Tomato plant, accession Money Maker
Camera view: vertical (180 deg); turntable rotation: 0 degrees
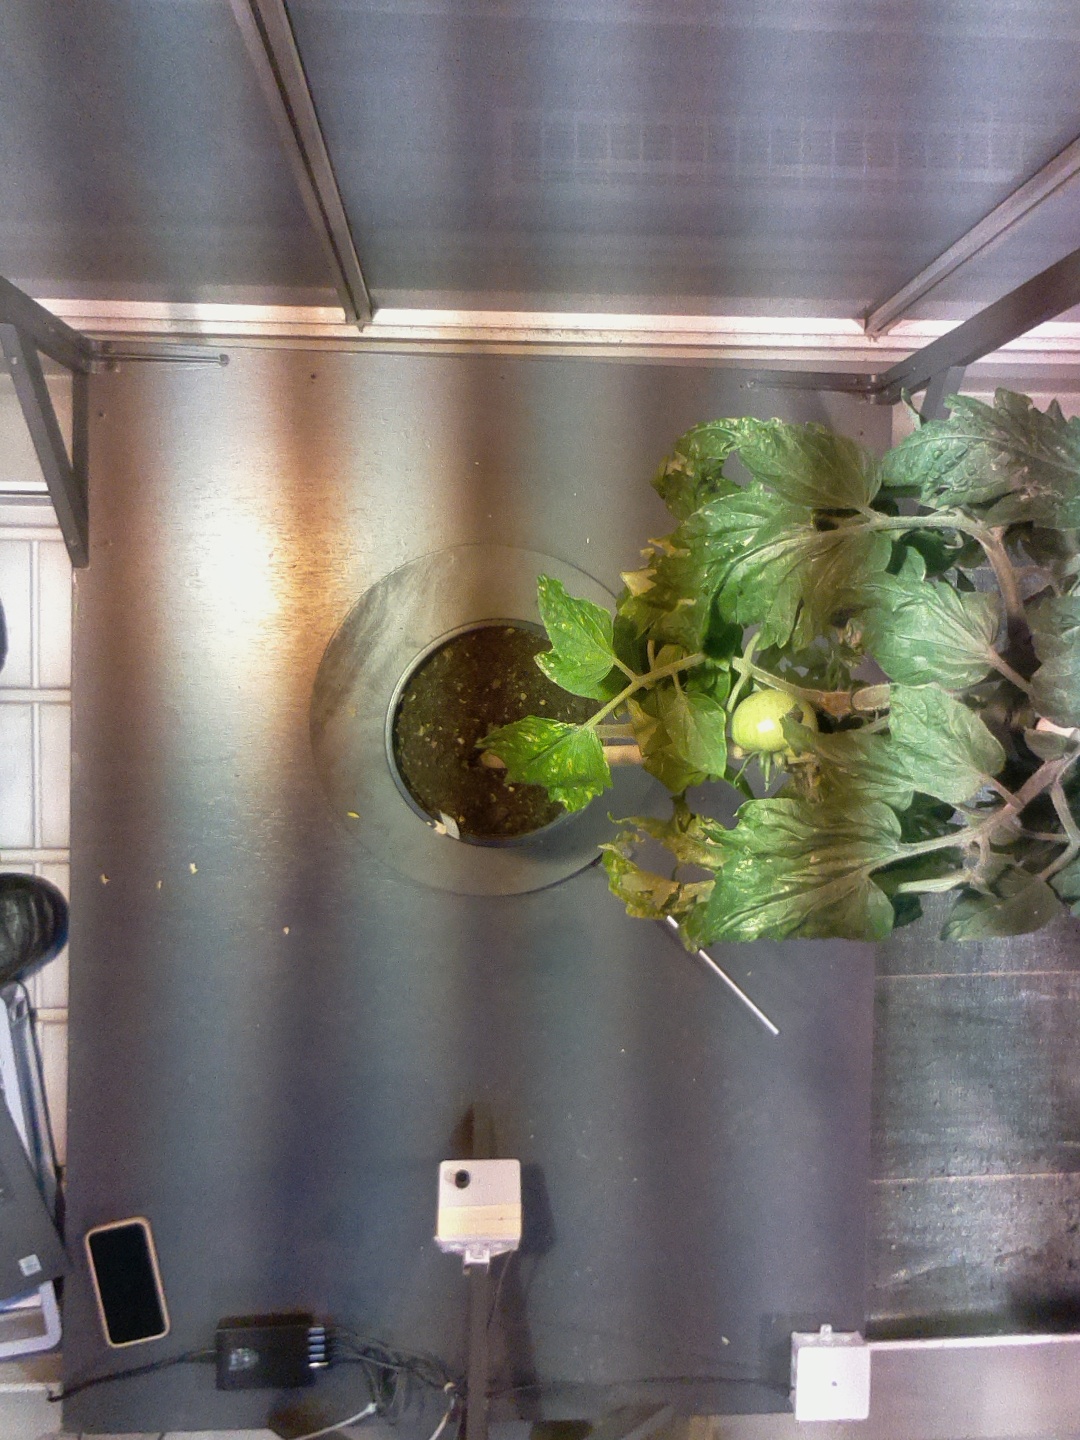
BBCH growth stage 74: 40%-50% of final fruit size